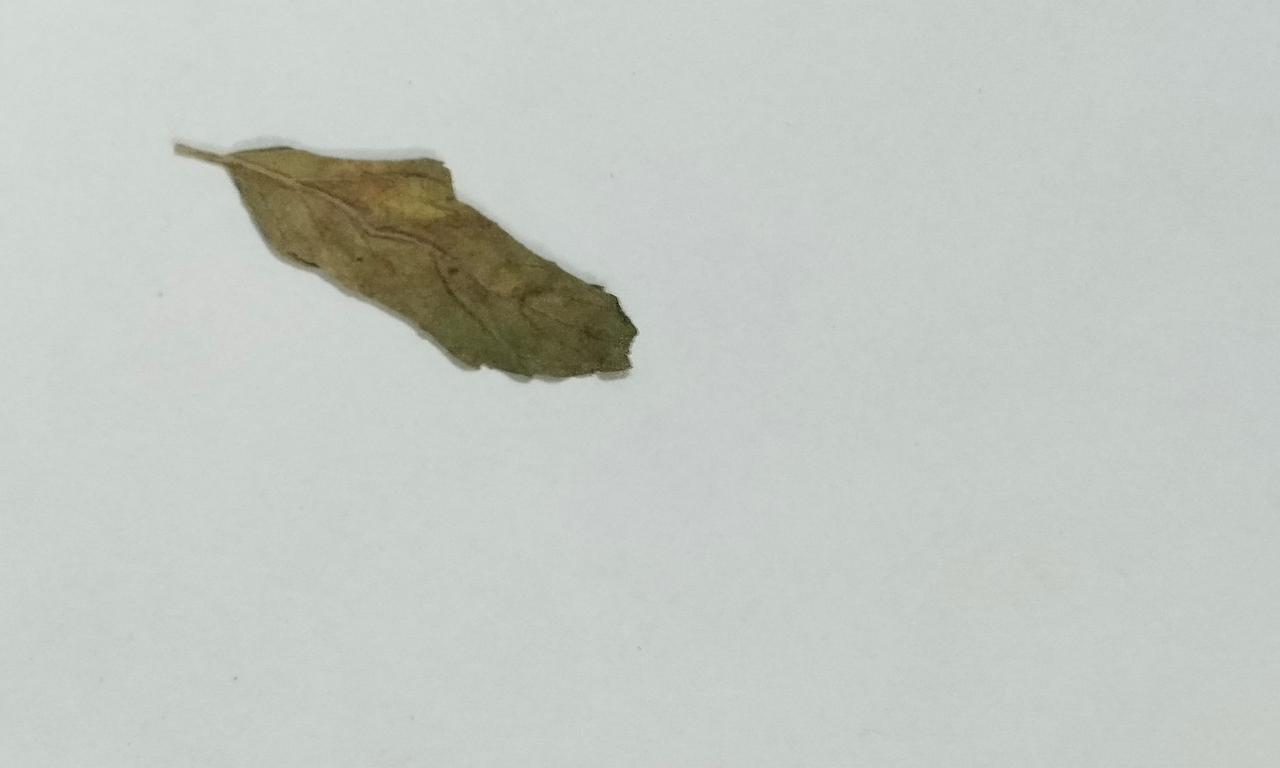
Label: Dried